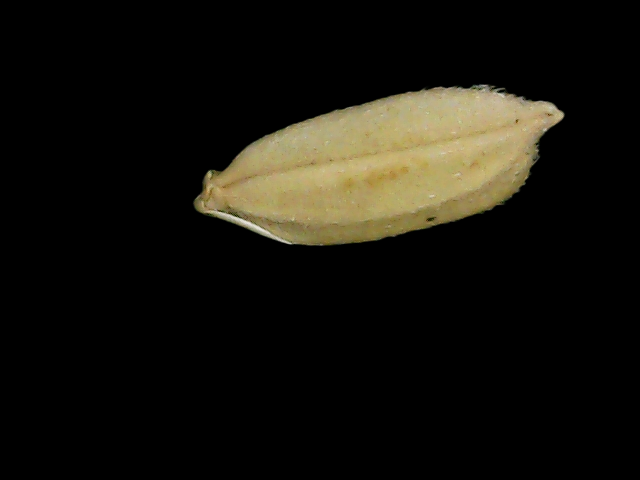
Rice variety: Bd52